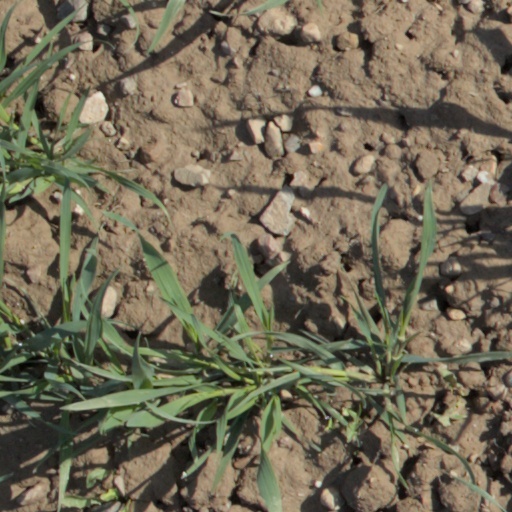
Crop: wheat